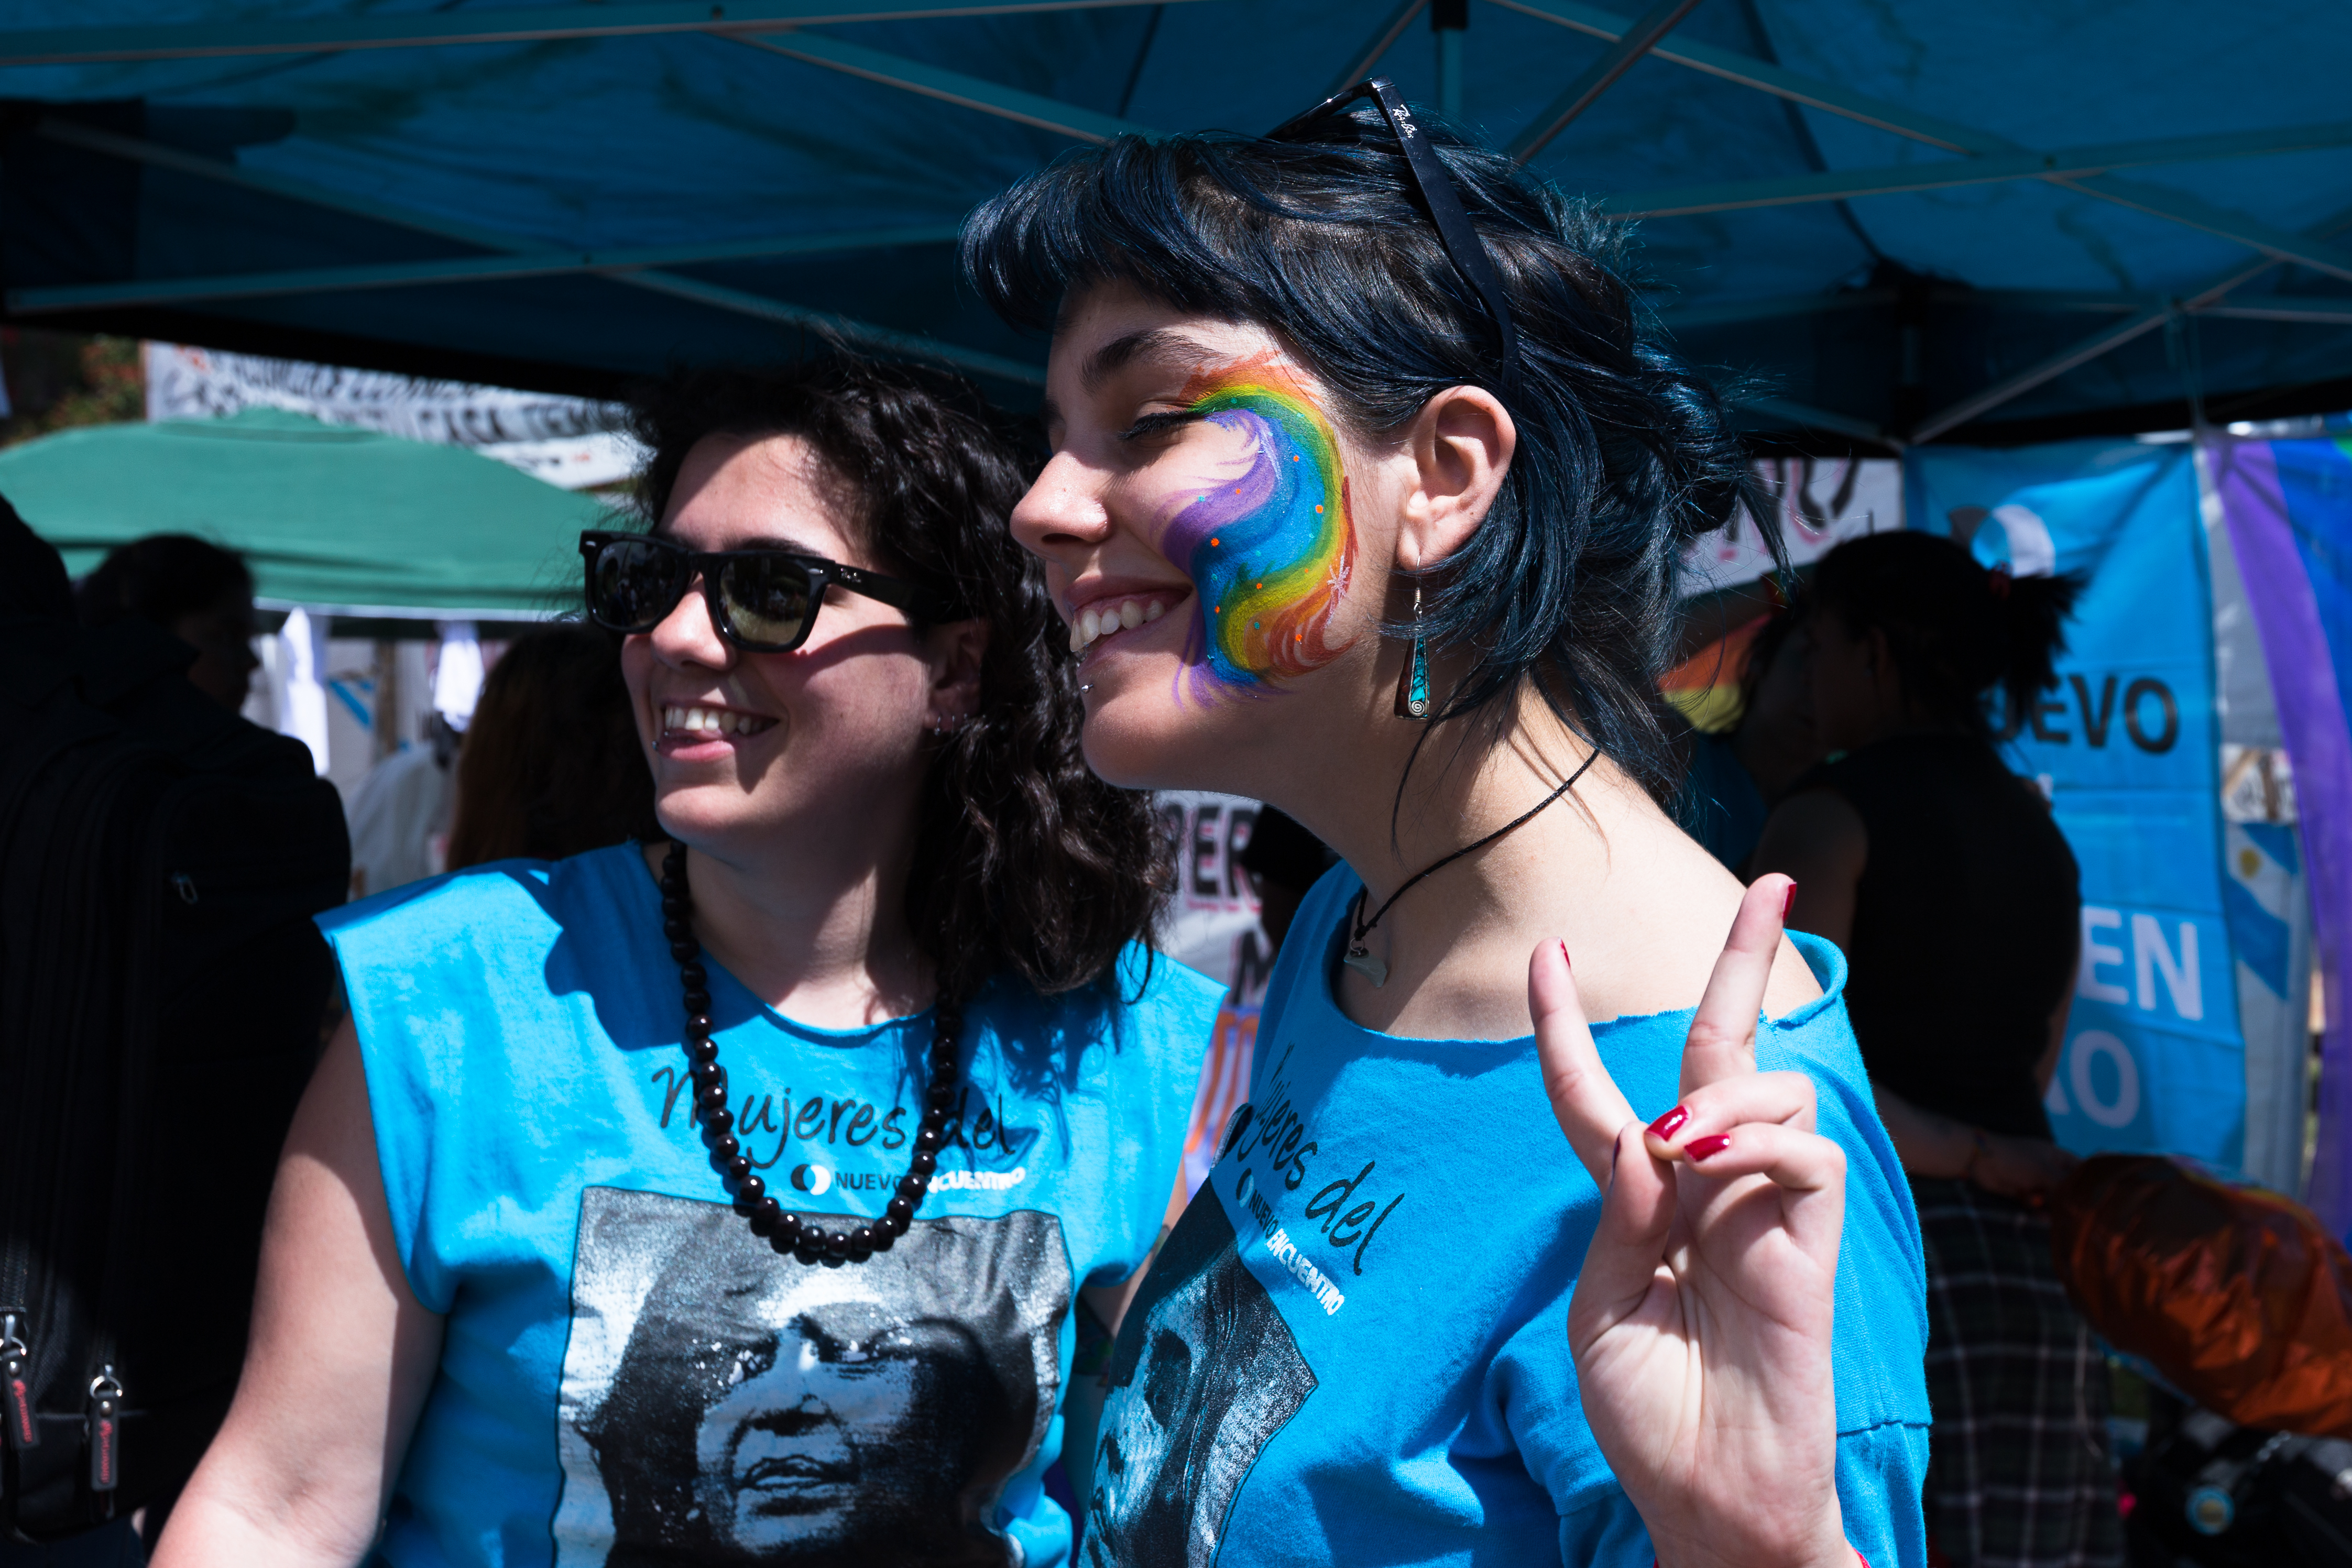
girl, photo, carnival, canon, blue, clothing, rave, festival, canon6d, foto, argentina, event, trans, costume, anime, comics, canoneos6d, gay, lesbian, lgbt, rodrigoparedes, buenosaires, ar, 160378, www160378com, canonef1635mmf28liiusm, canon1635, nightclub, marchadelorgullo, lesbianas